4th Infantry Division (United Kingdom)

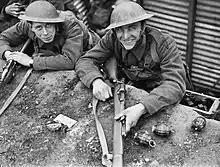
Men of the 1st Battalion, Queen's Own Royal West Kent Regiment in a section of trench named 'Pudding Lane', 4th Division near Roubaix, 3 April 1940. Note the hand grenades ready for use.

As a permanently established Regular Army division it was amongst the first to be sent to France as part of the British Expeditionary Force at the outbreak of the First World War. It served on the Western Front for the duration of the war and was present during all the major offensives including the Battle of the Marne, Battle of Ypres, Battle of the Somme and the Battle of Passchendaele.